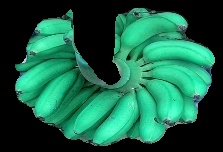
Variety: rasbale
Grade: grade1